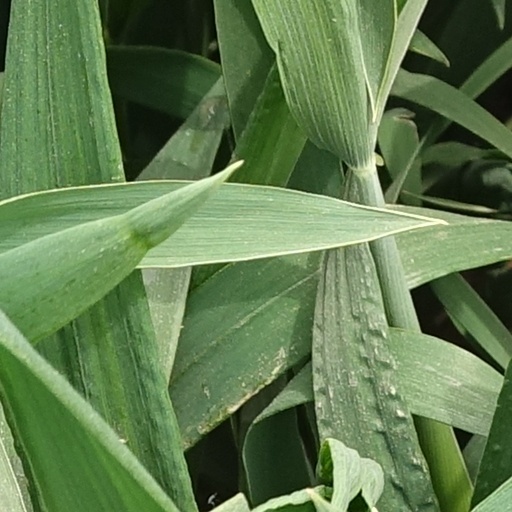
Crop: wheat